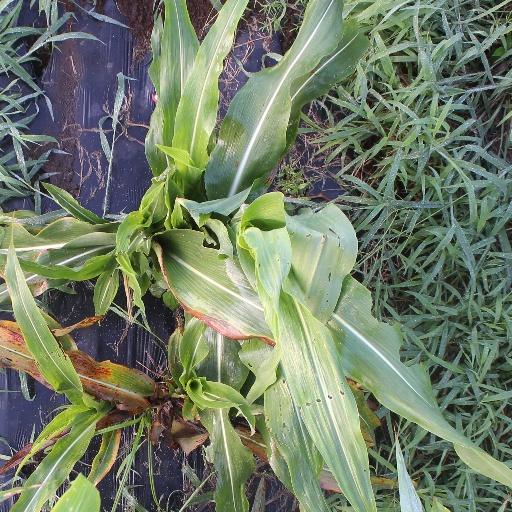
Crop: sorghum